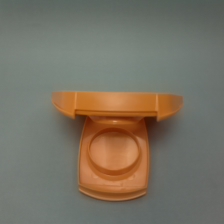
Color: red/orange/pink/fuchsia/brown
Cap type: flip-top cap